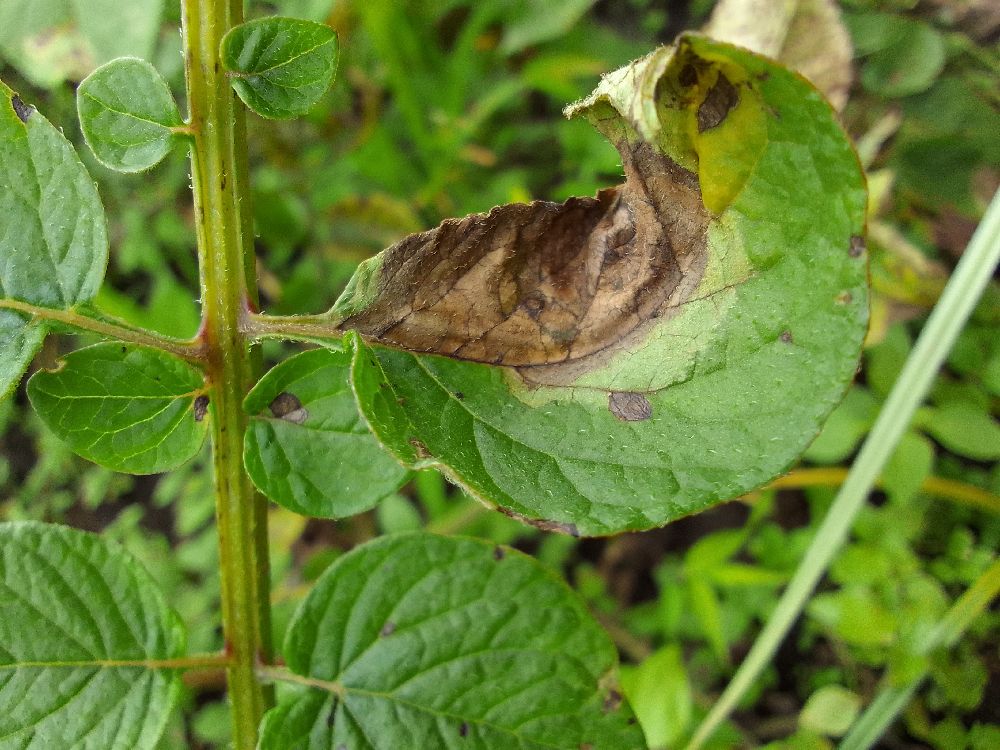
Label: Late blight